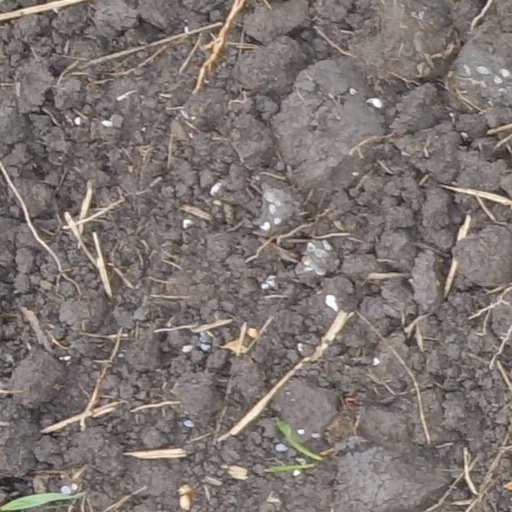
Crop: wheat